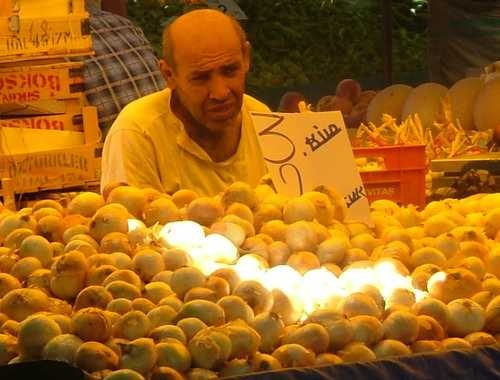
Label: Lemon